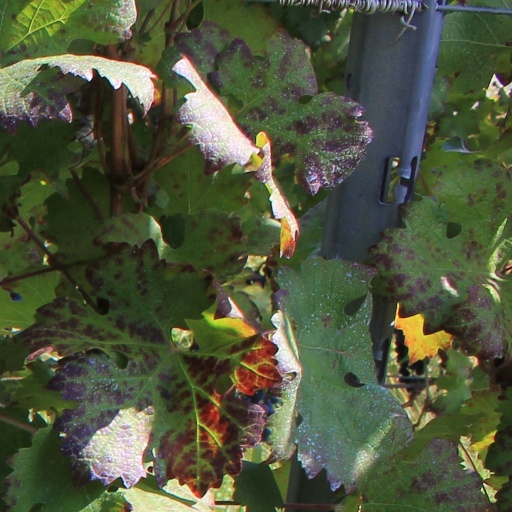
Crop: grape